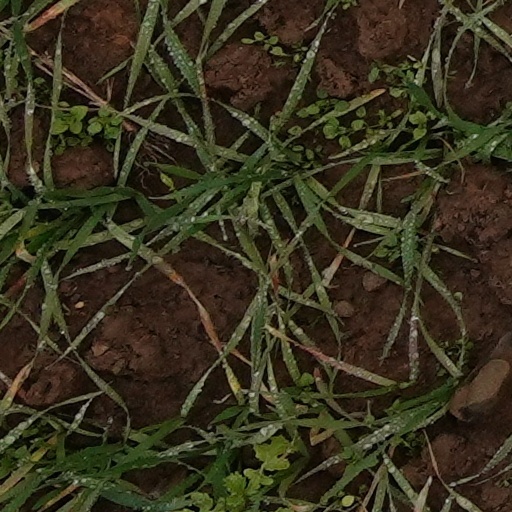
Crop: wheat